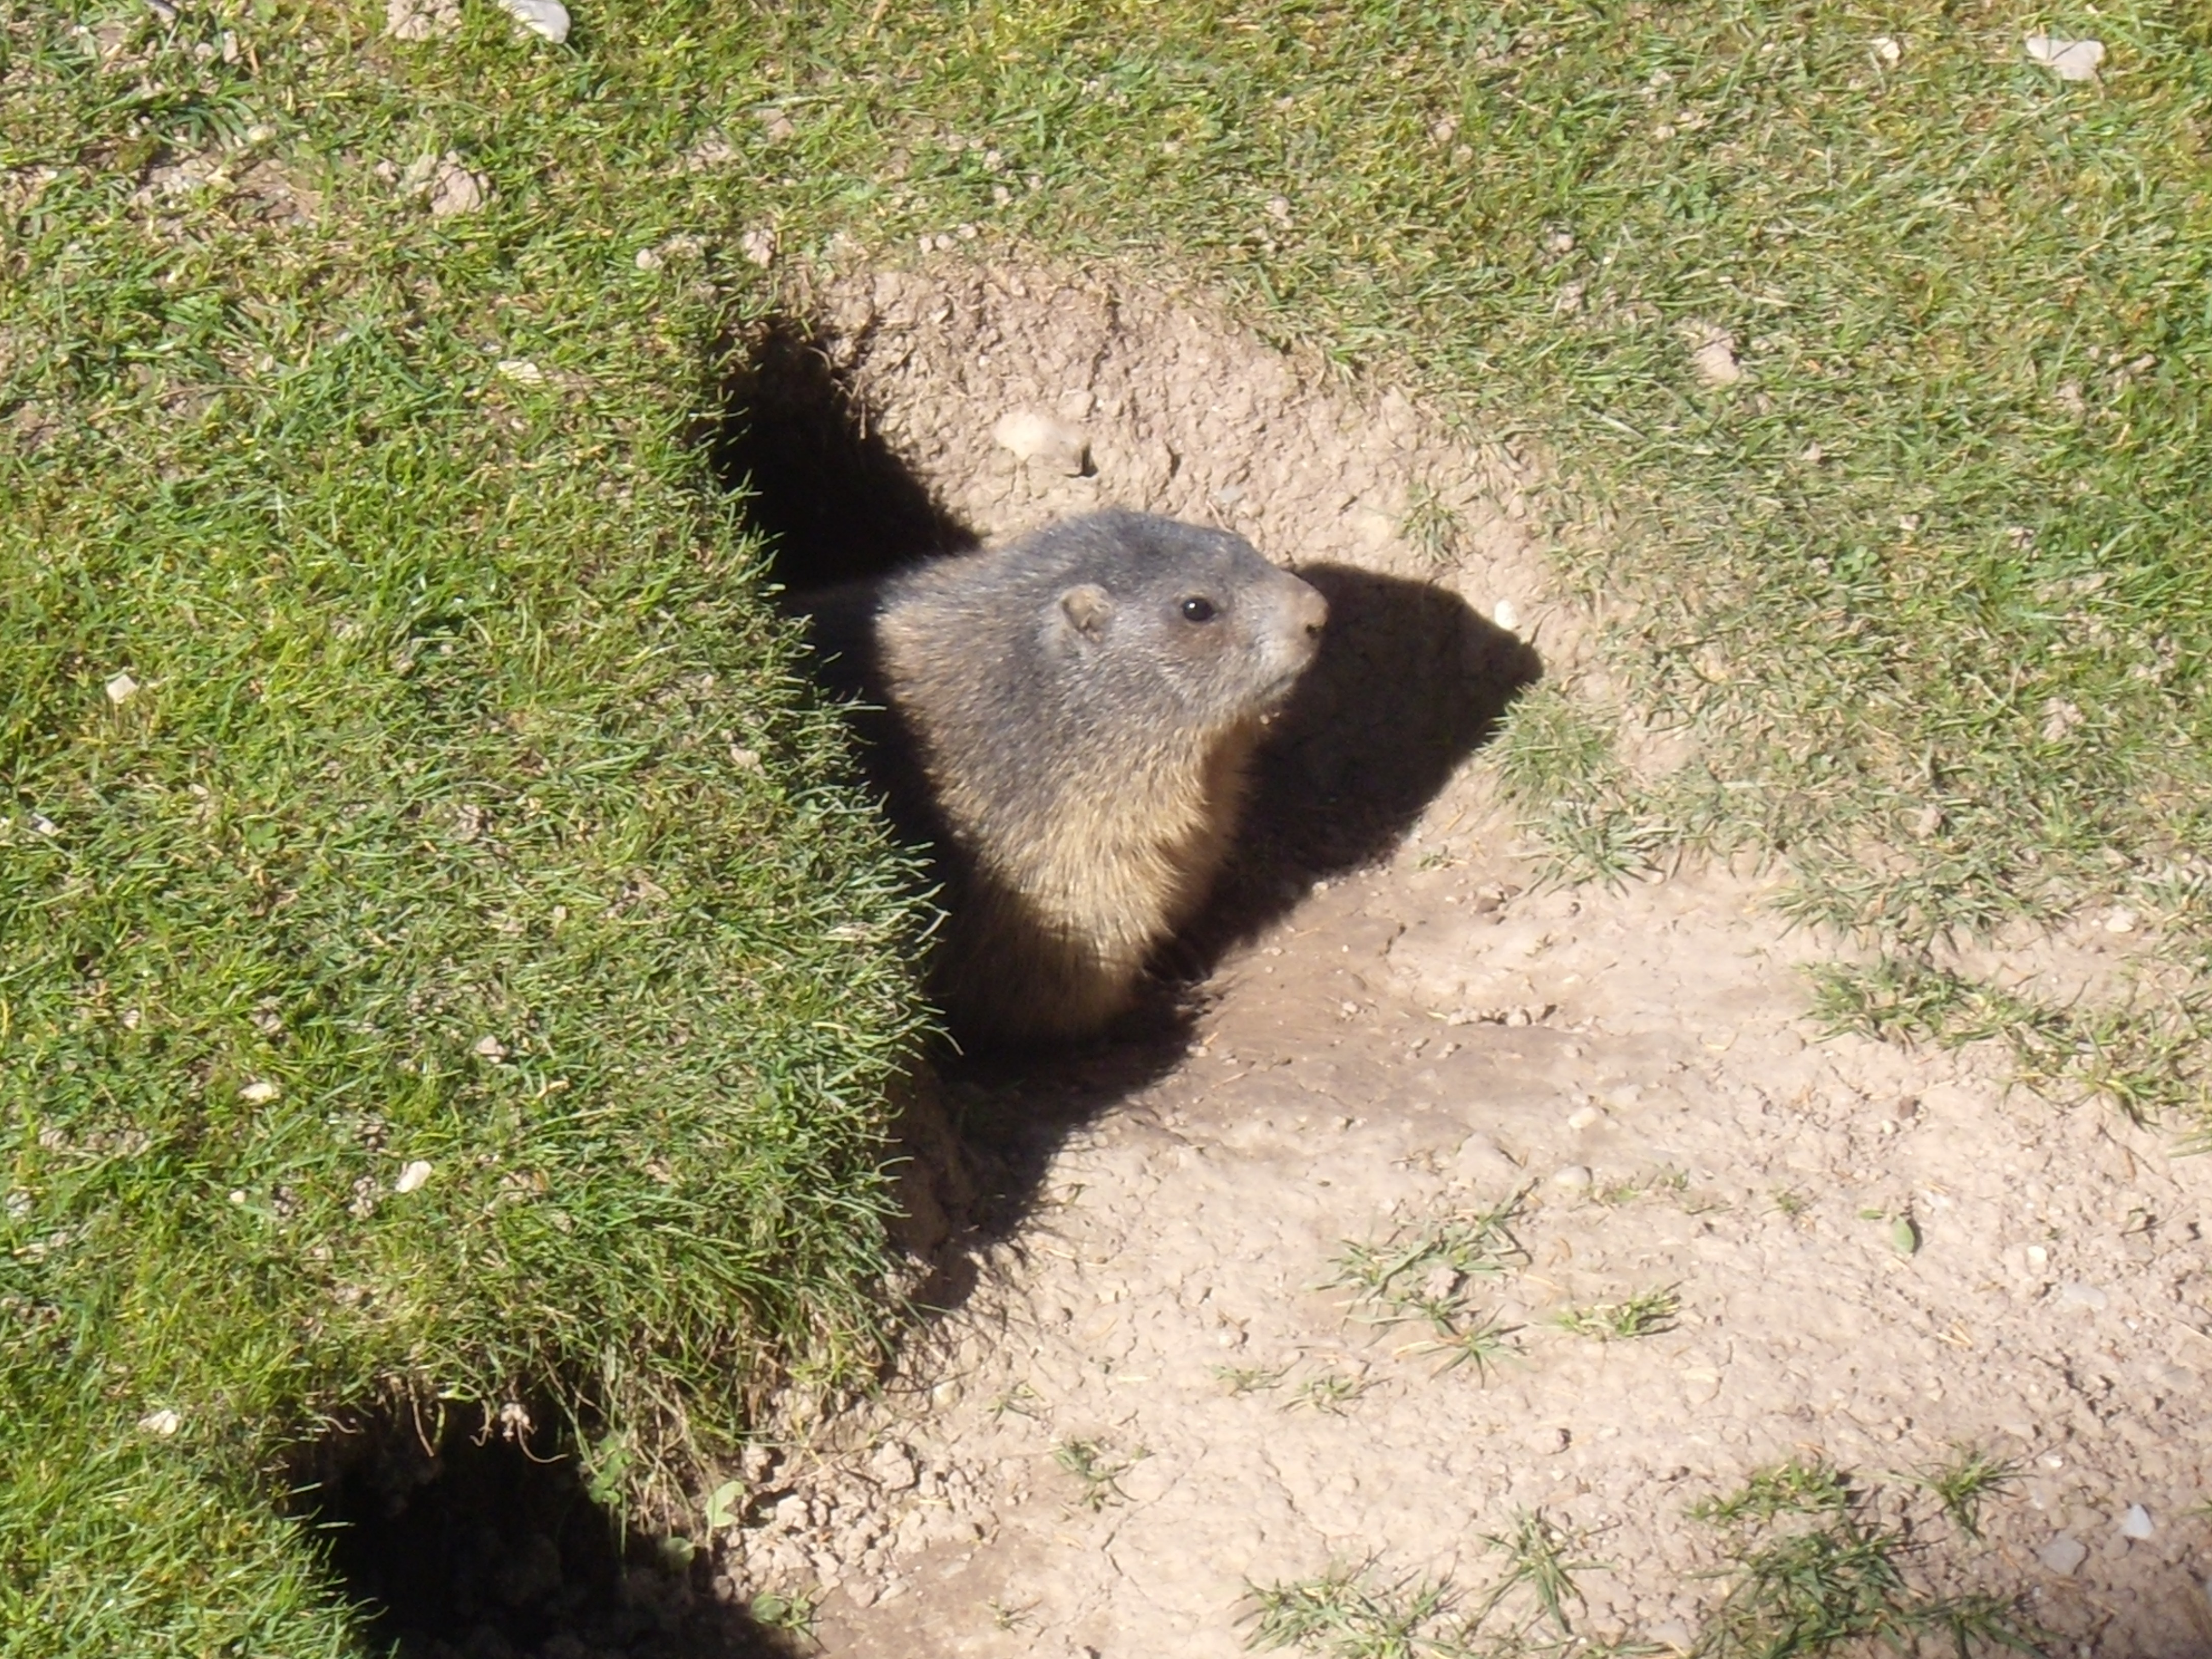
animal, bear, wildlife, zoo, mammal, rodent, fauna, vertebrate, marmot